Rotherfield

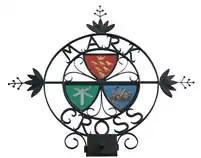
Mark Cross village sign

Eridge or Eridge Green is a small village but not a civil parish: it is situated on a sandstone ridge in the northern borderlands of East Sussex next to Kent, having some publicly accessible woodland and trails with far-reaching views across the Kent and Sussex countryside. Although the village is in East Sussex, its post town of Tunbridge Wells is in the former postal county of Kent.